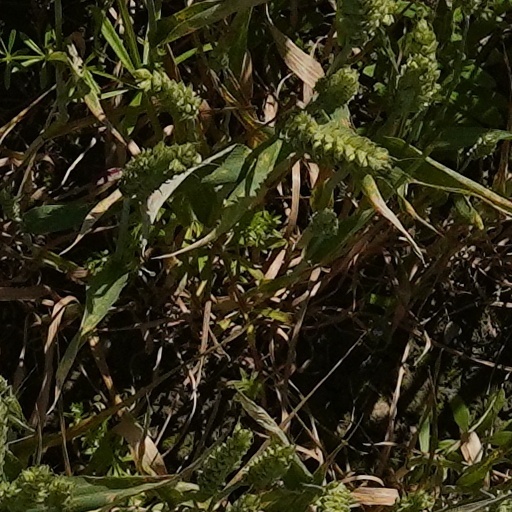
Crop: wheat